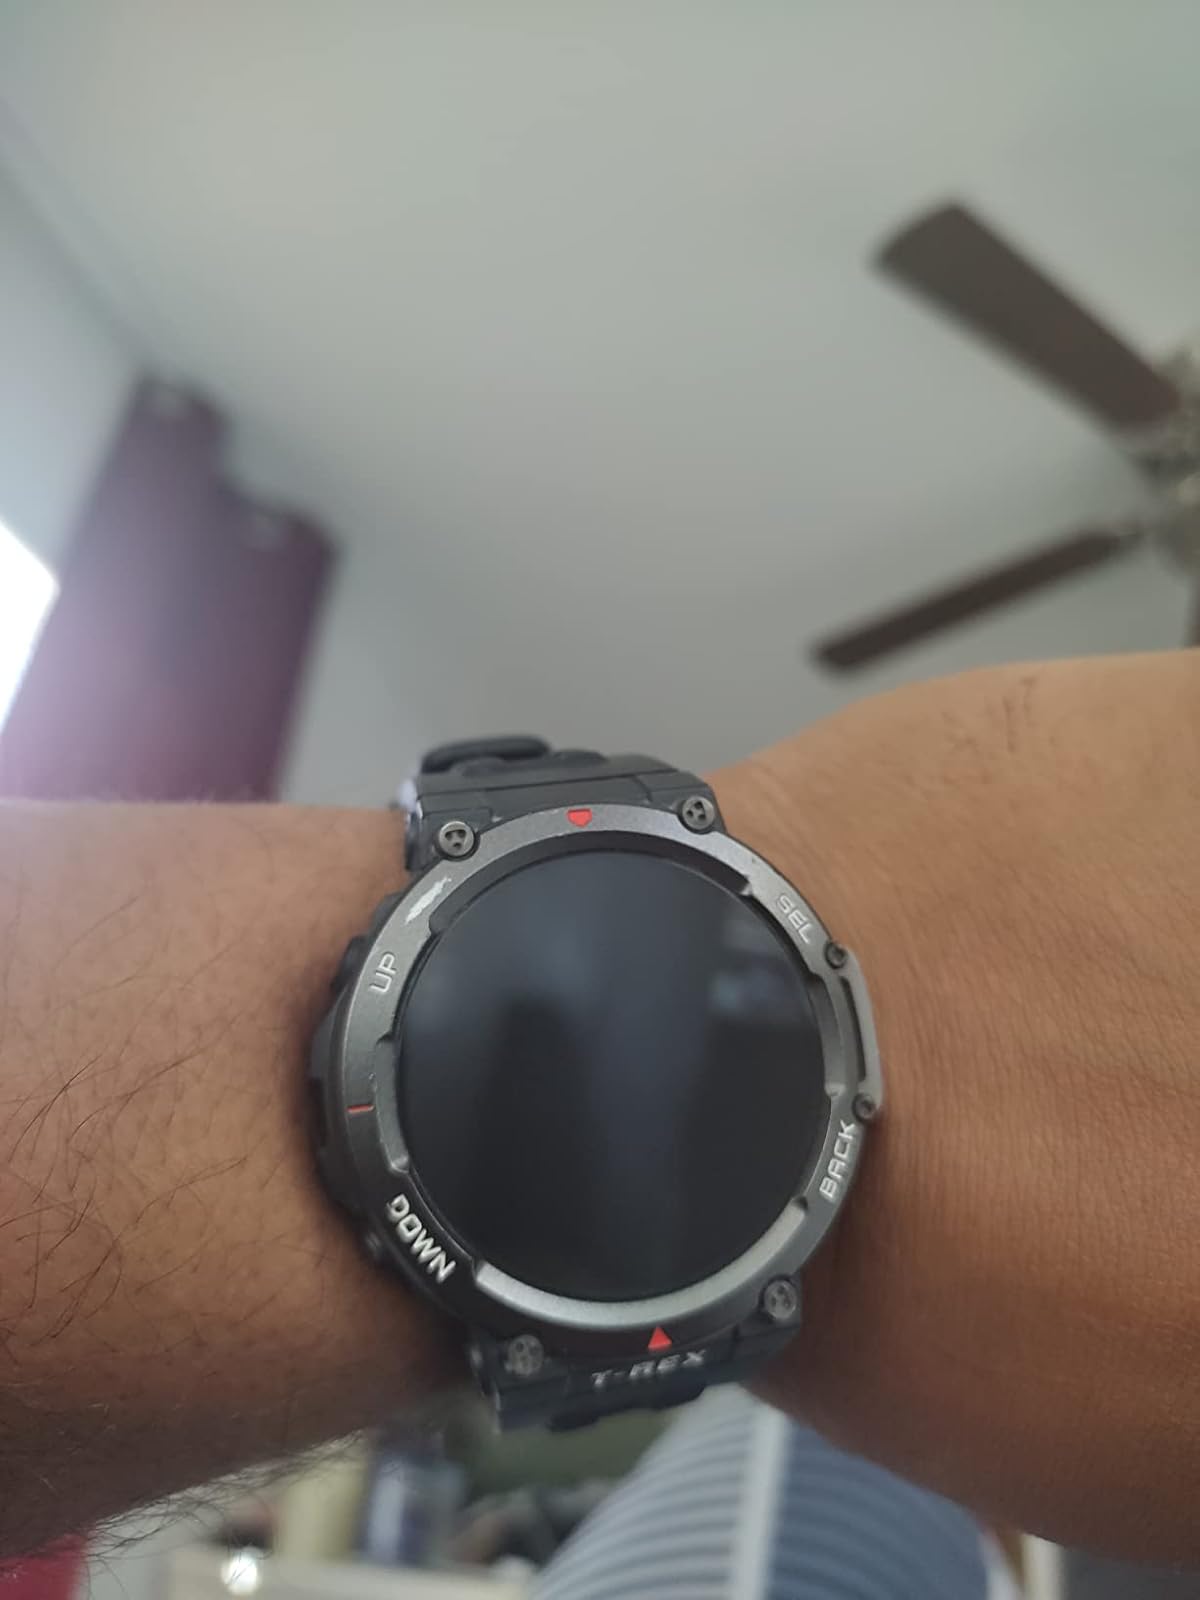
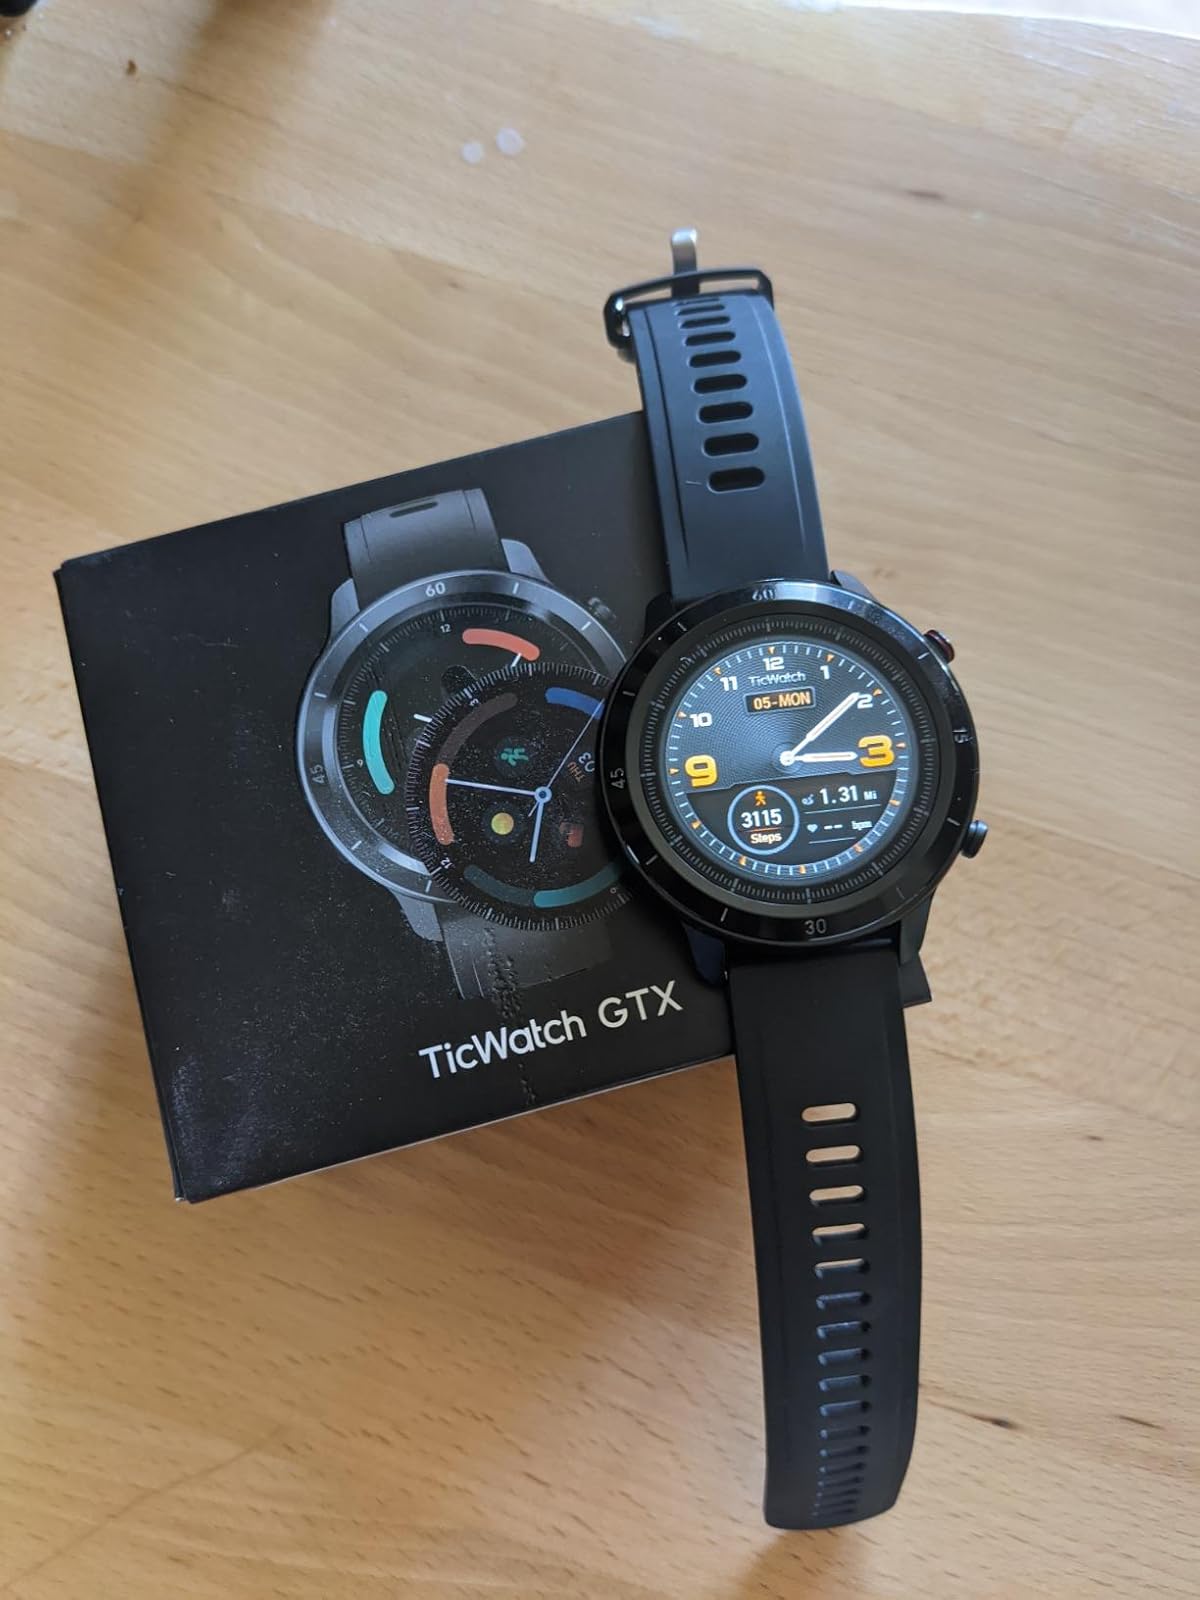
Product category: smartwatch
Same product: no